Banjo

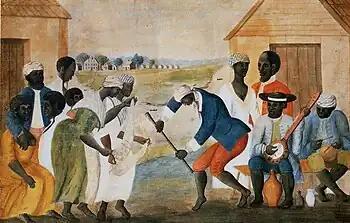
"The Old Plantation", , the earliest known American painting to picture a banjo-like instrument, which shows a four-string instrument with its 4th (thumb) string shorter than the others; thought to depict a plantation in Beaufort County, South Carolina

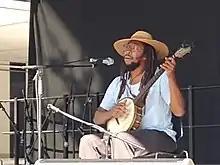
Hubby Jenkins performing on solo banjo at the IBMA Bluegrass Live! festival in Raleigh, North Carolina on October 2, 2021

The modern banjo derives from instruments that have been recorded to be in use in North America and the Caribbean since the 17th century by enslaved people taken from West and Central Africa, such as the kora. Their African-style instruments were crafted from split gourds with animal skins stretched across them. Strings, from gut or vegetable fibers, were attached to a wooden neck. Written references to the banjo in North America and the Caribbean appear in the 17th and 18th centuries.